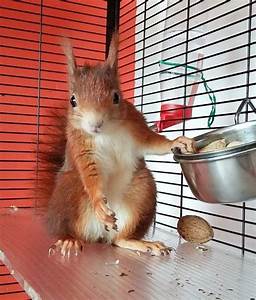
Label: squirrel